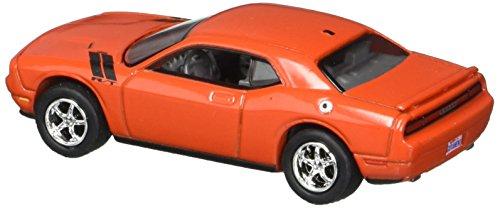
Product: Johnny Lightning 1: 64 Classic Gold 2017 Release 4 Version A - 2010 Dodge Challenger R/T (HEMI Orange) Diecast Vehicle
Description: Great Condition.
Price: $12.78
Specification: ProductDimensions:4x4x6inches|ItemWeight:0.8ounces|ShippingWeight:0.8ounces(Viewshippingratesandpolicies)|DomesticShipping:ItemcanbeshippedwithinU.S.|InternationalShipping:ThisitemcanbeshippedtoselectcountriesoutsideoftheU.S.LearnMore|ASIN:B079C2T1R7|Itemmodelnumber:JLCP7060-24|Manufacturerrecommendedage:12monthsandup